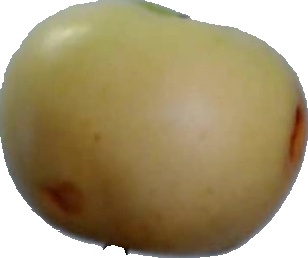
Label: apple_6